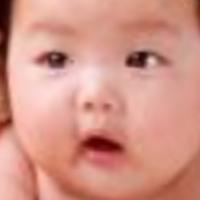
Age group: age 01-10